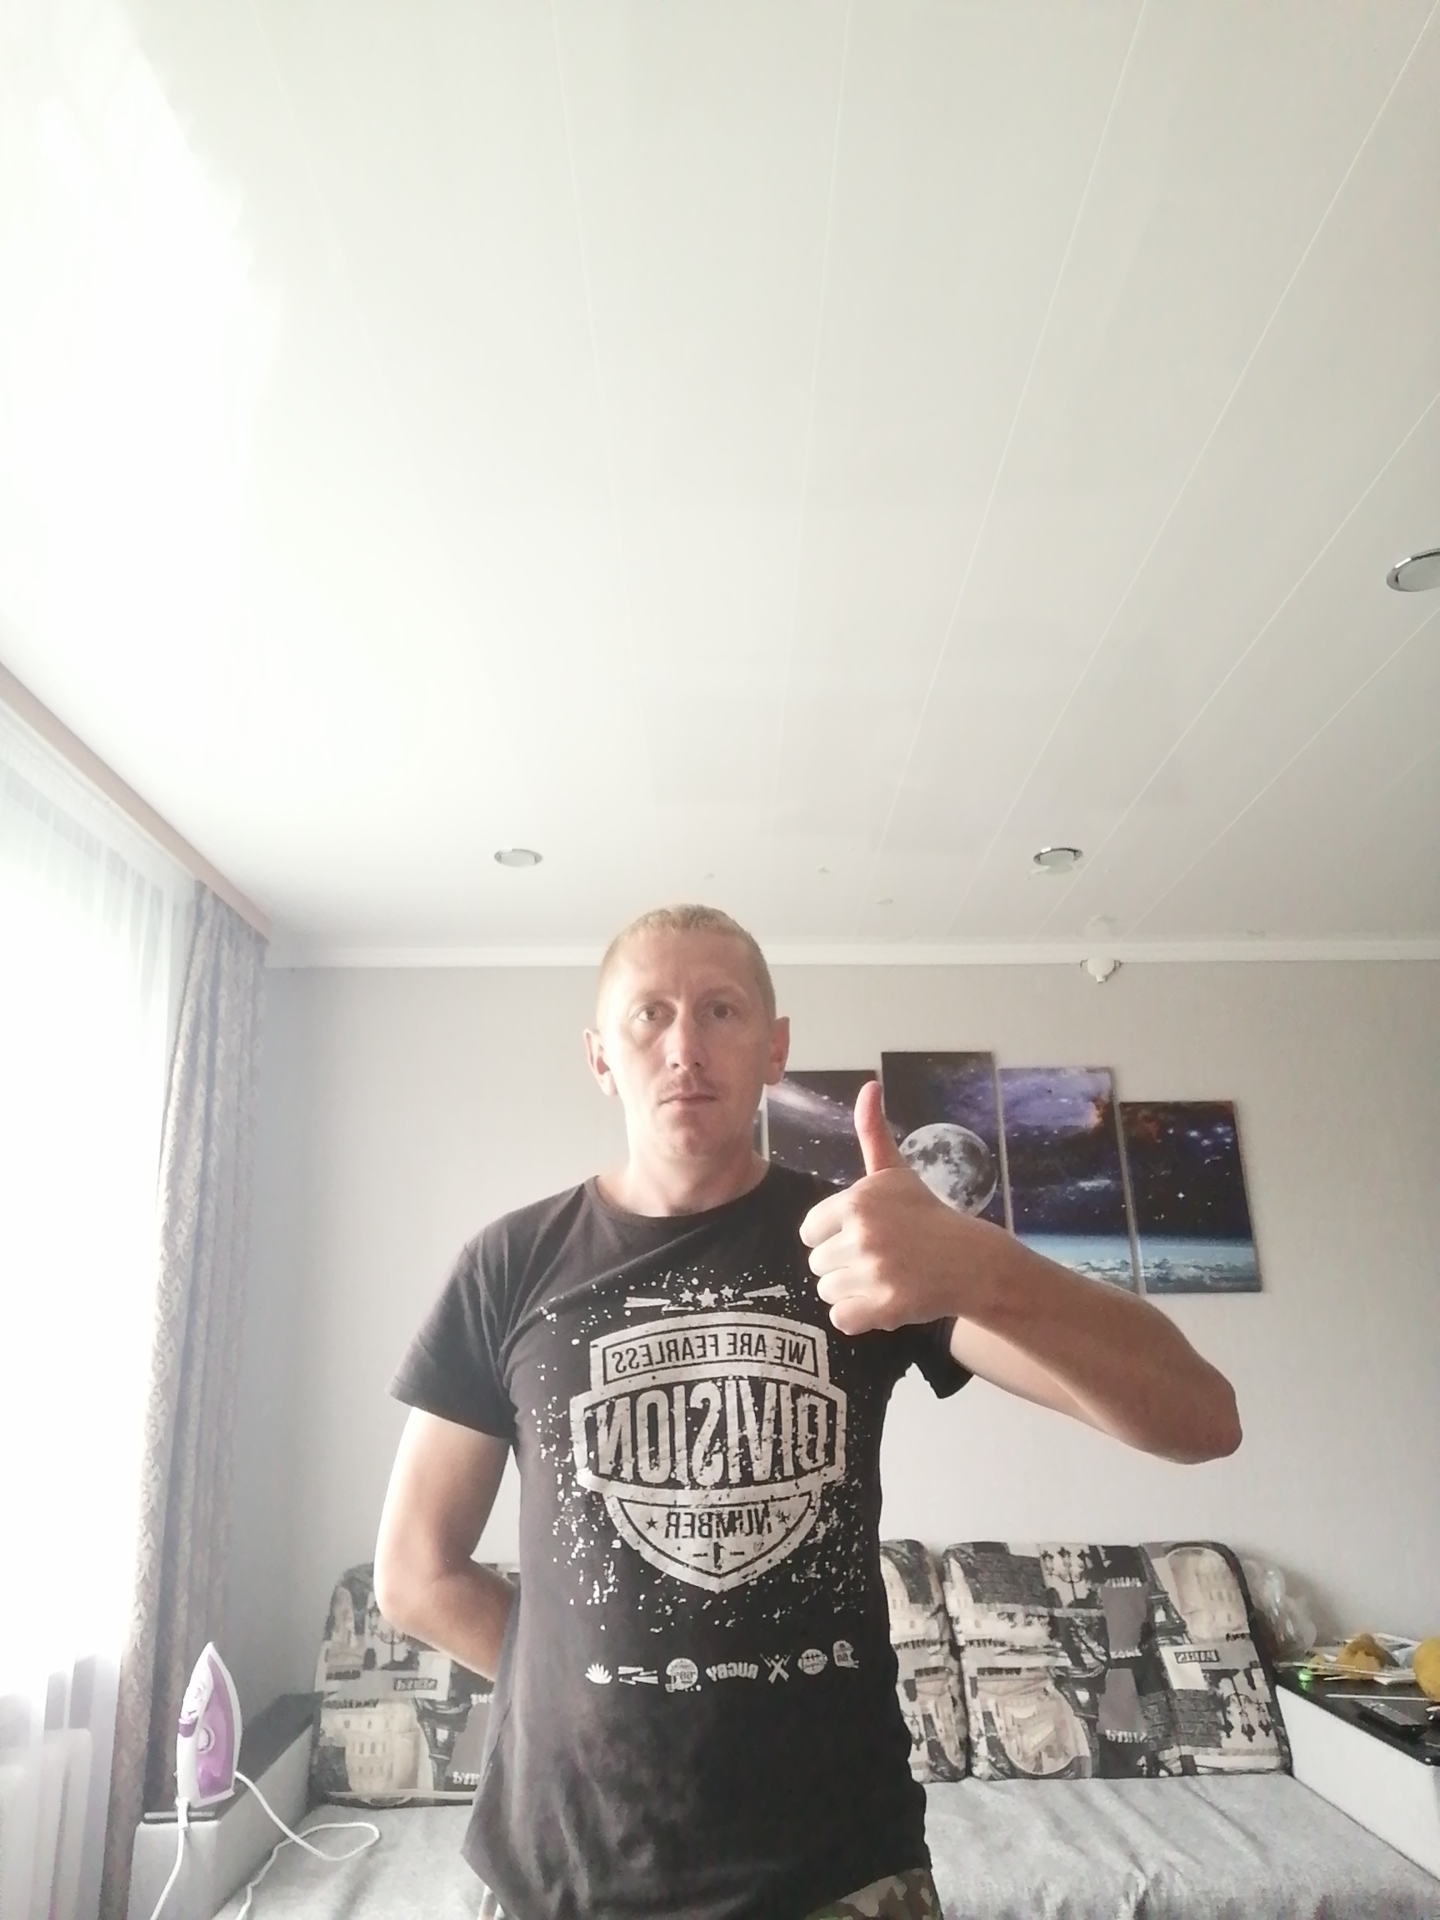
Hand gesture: like